List of twin towns and sister cities in Poland

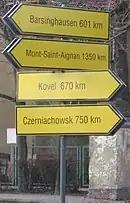
Signpost of twin towns in Brzeg Dolny

This is a list of places in Poland having standing links to local communities in other countries known as "town twinning" (usually in Europe) or "sister cities" (usually in the rest of the world), in Polish "miasta partnerskie".